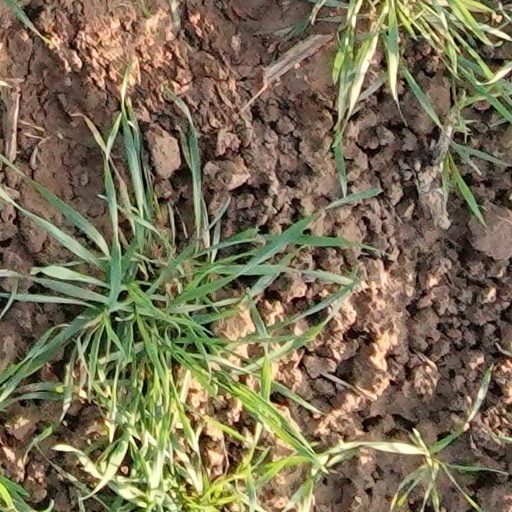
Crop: wheat